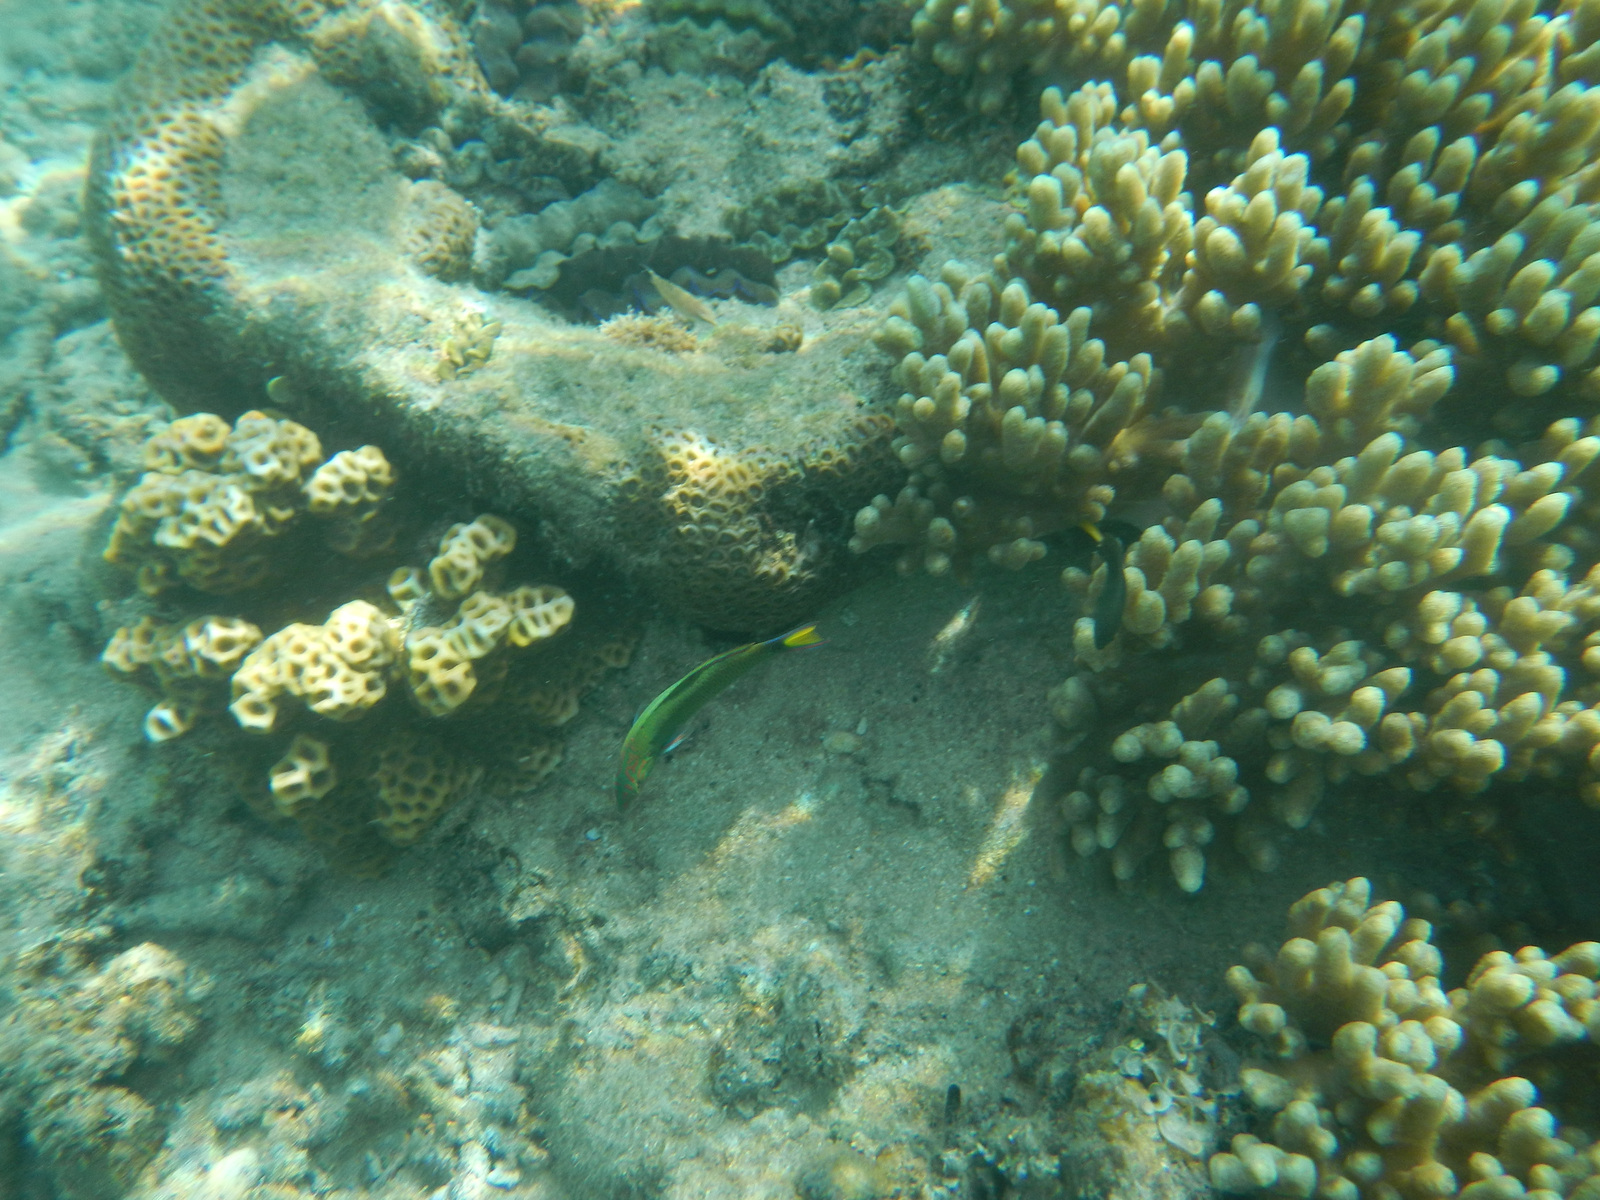
Thalassoma lunare (Moon Wrasse)